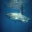
Label: shark